Wimbledon, London

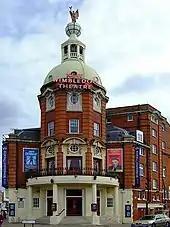
New Wimbledon Theatre

In 2012 the businesses in Wimbledon voted to introduce a Business Improvement District. "Love Wimbledon" was formed in April 2012, funded and managed by the business community to promote and enhance the town centre. Those who work within Wimbledon can apply for a 'Privilege Card' which provides discounts and benefits within the town centre.